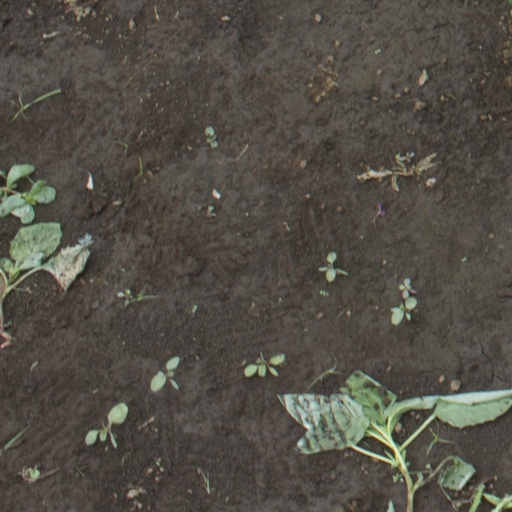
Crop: soybean